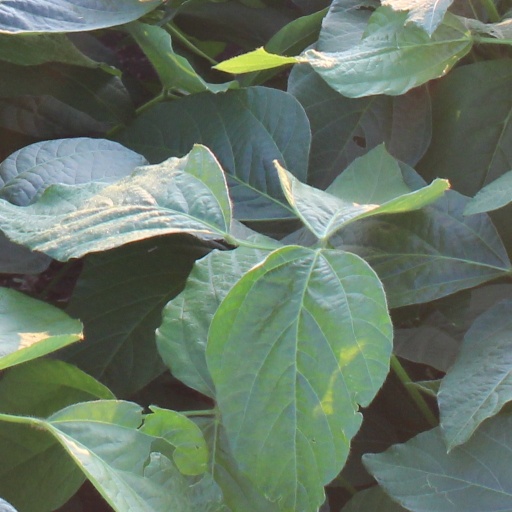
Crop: soybean